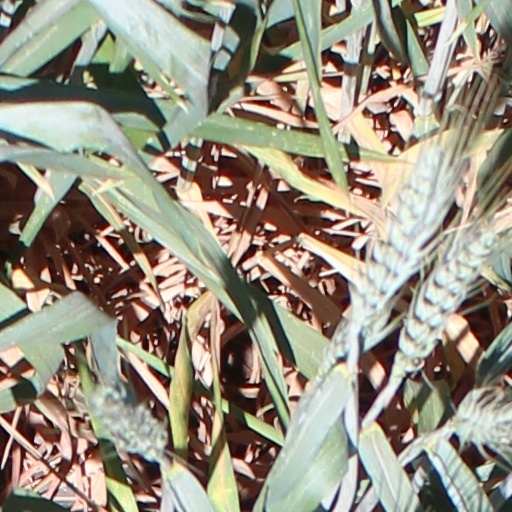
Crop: wheat